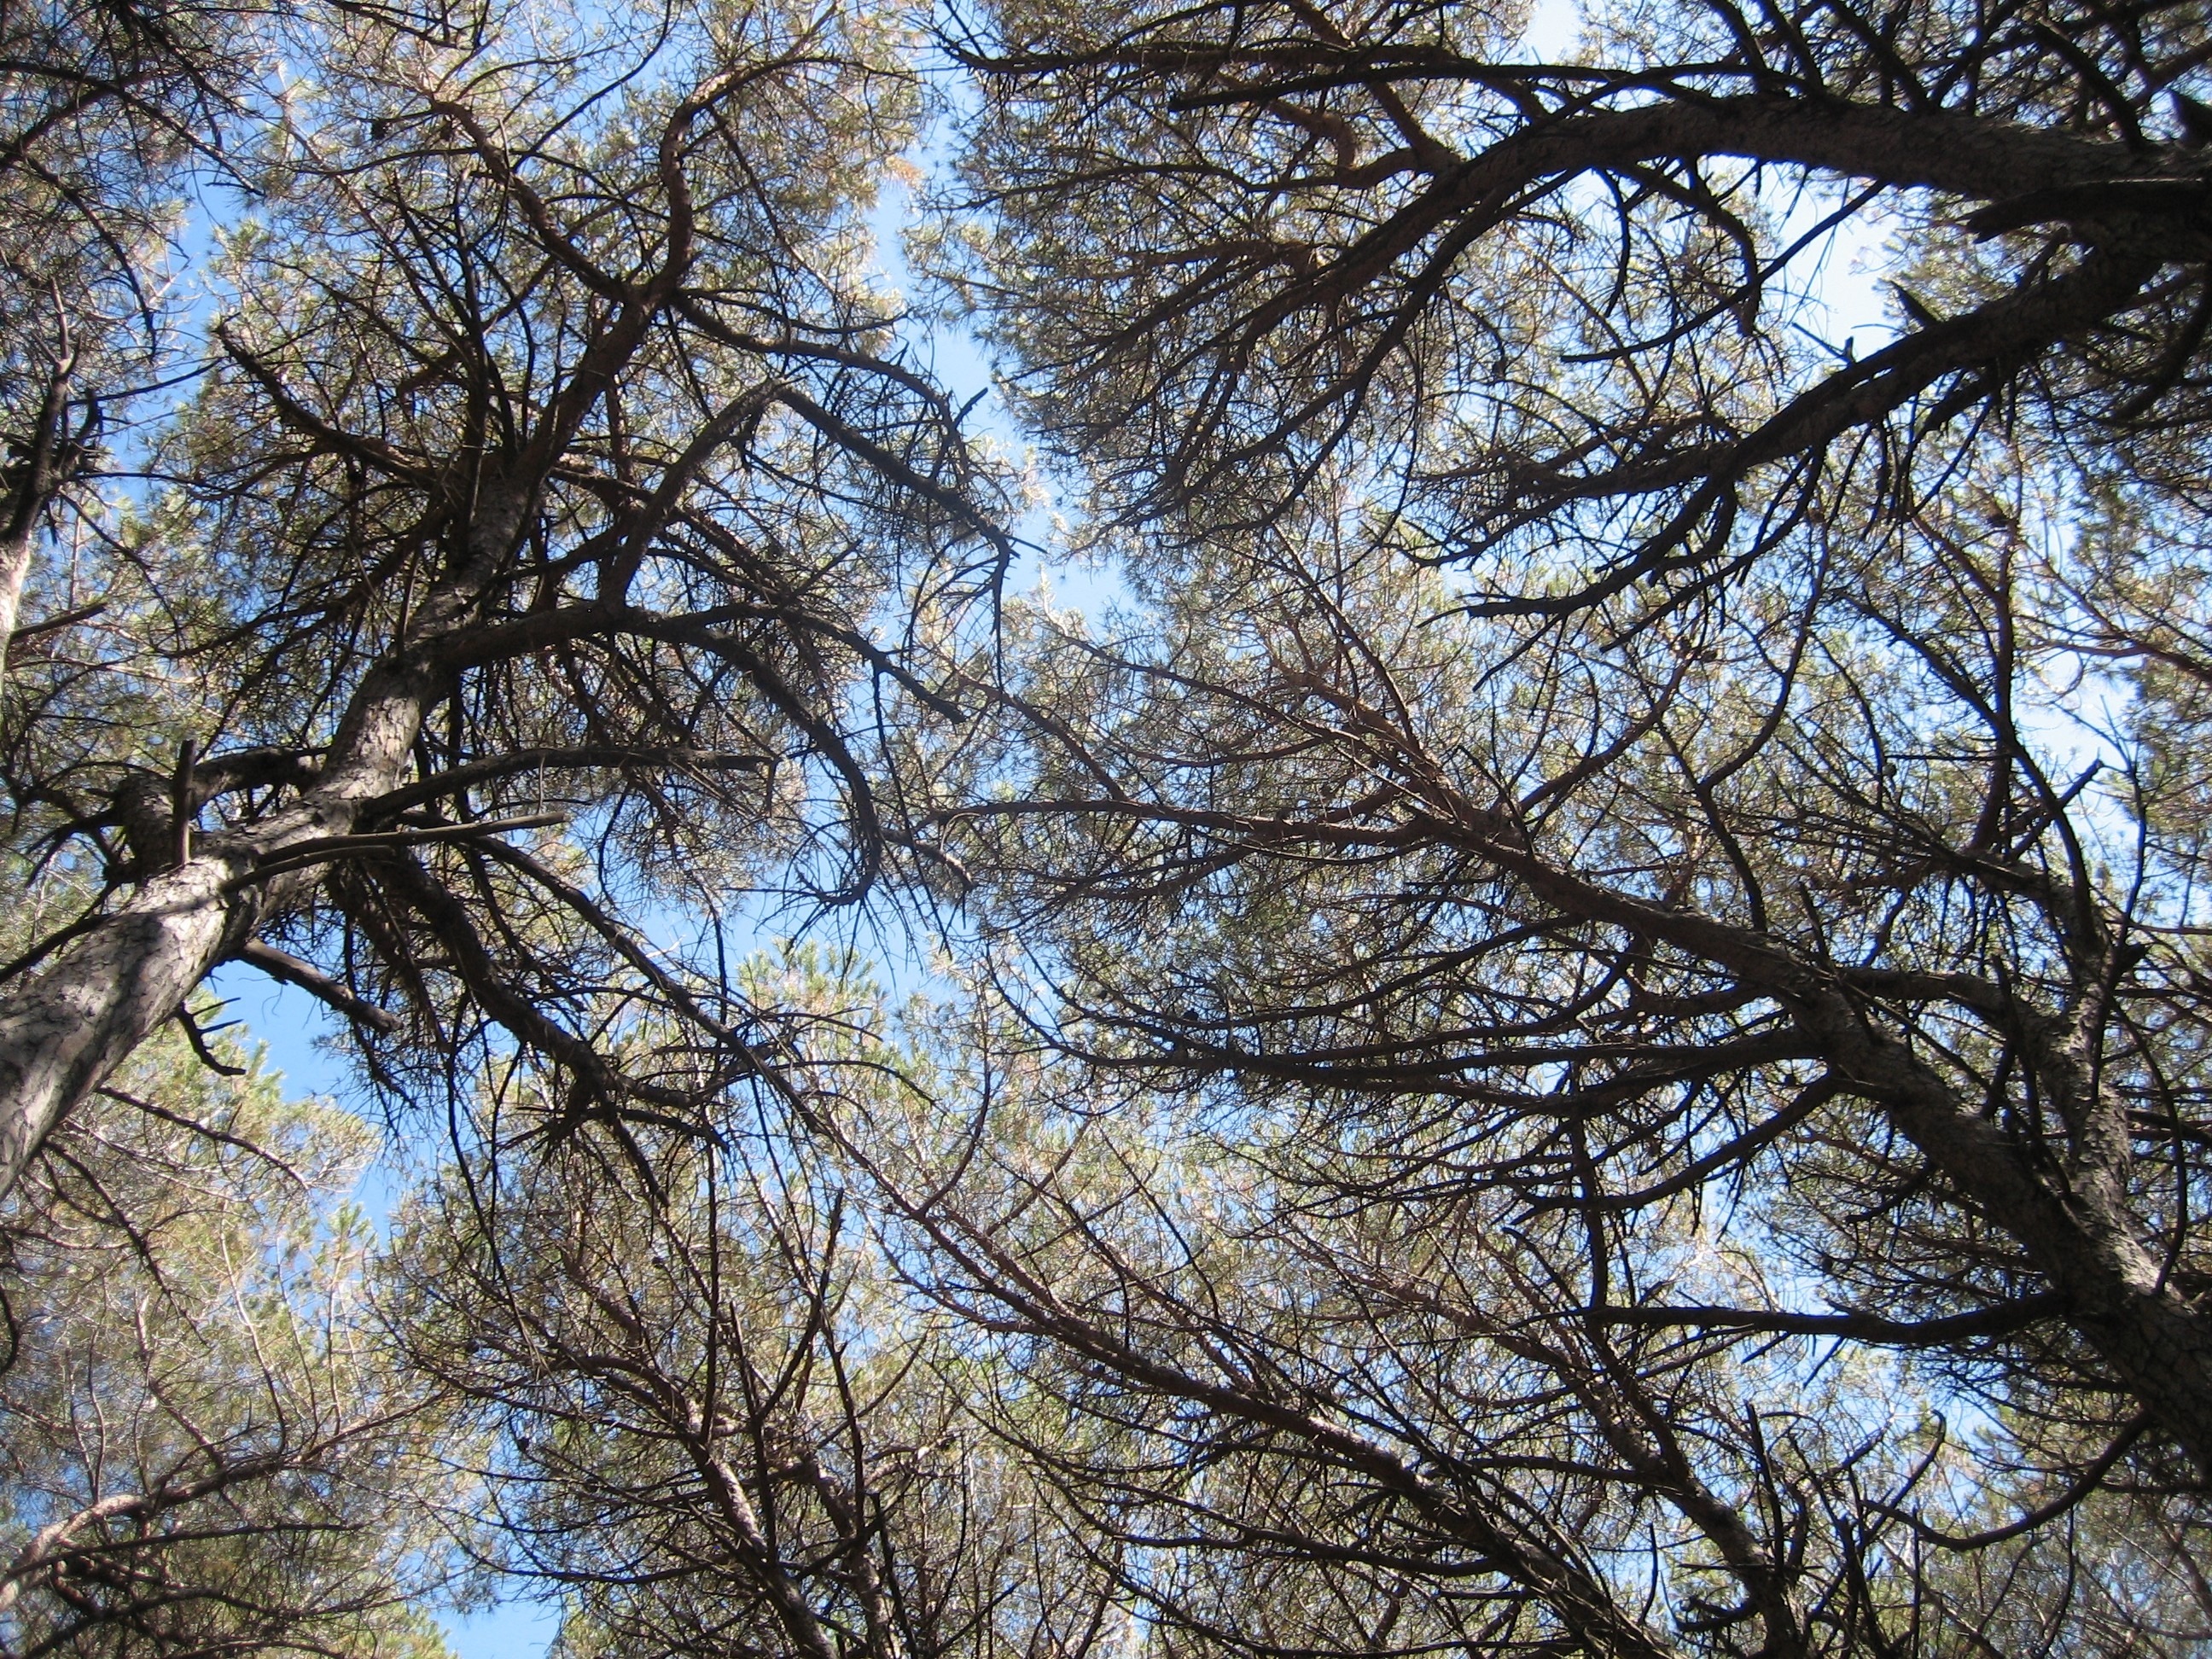
tree, nature, forest, branch, blossom, snow, winter, plant, sky, sunlight, leaf, flower, spring, canopy, autumn, tuscany, season, trees, woodland, pine forest, coniferous forest, woody plant